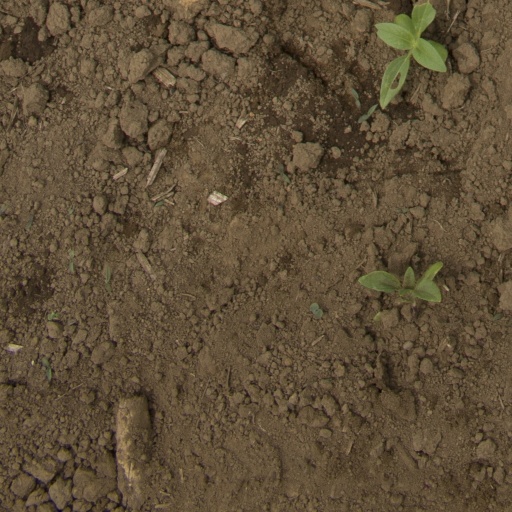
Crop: Jerusalem artichoke